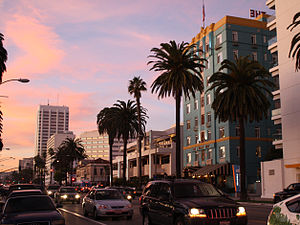
Santa Monica (Californien)
Santa Monica er en kystby i det vestlige Los Angeles County, Californien, USA. Byen er opkaldt efter den den kristne helgen Sankt Monica.